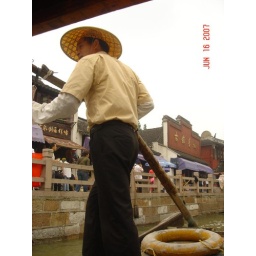
Our gondeleir in China on our river boat ride.